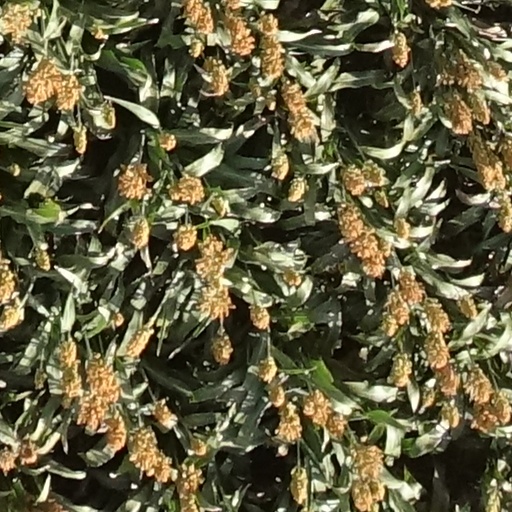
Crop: sorghum